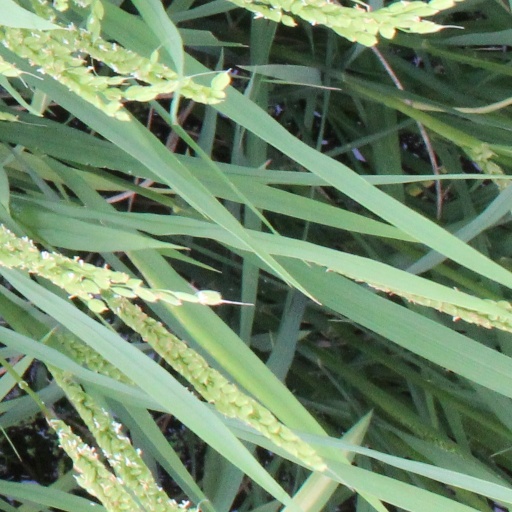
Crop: rice